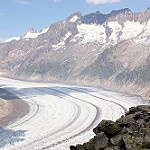
Label: glacier